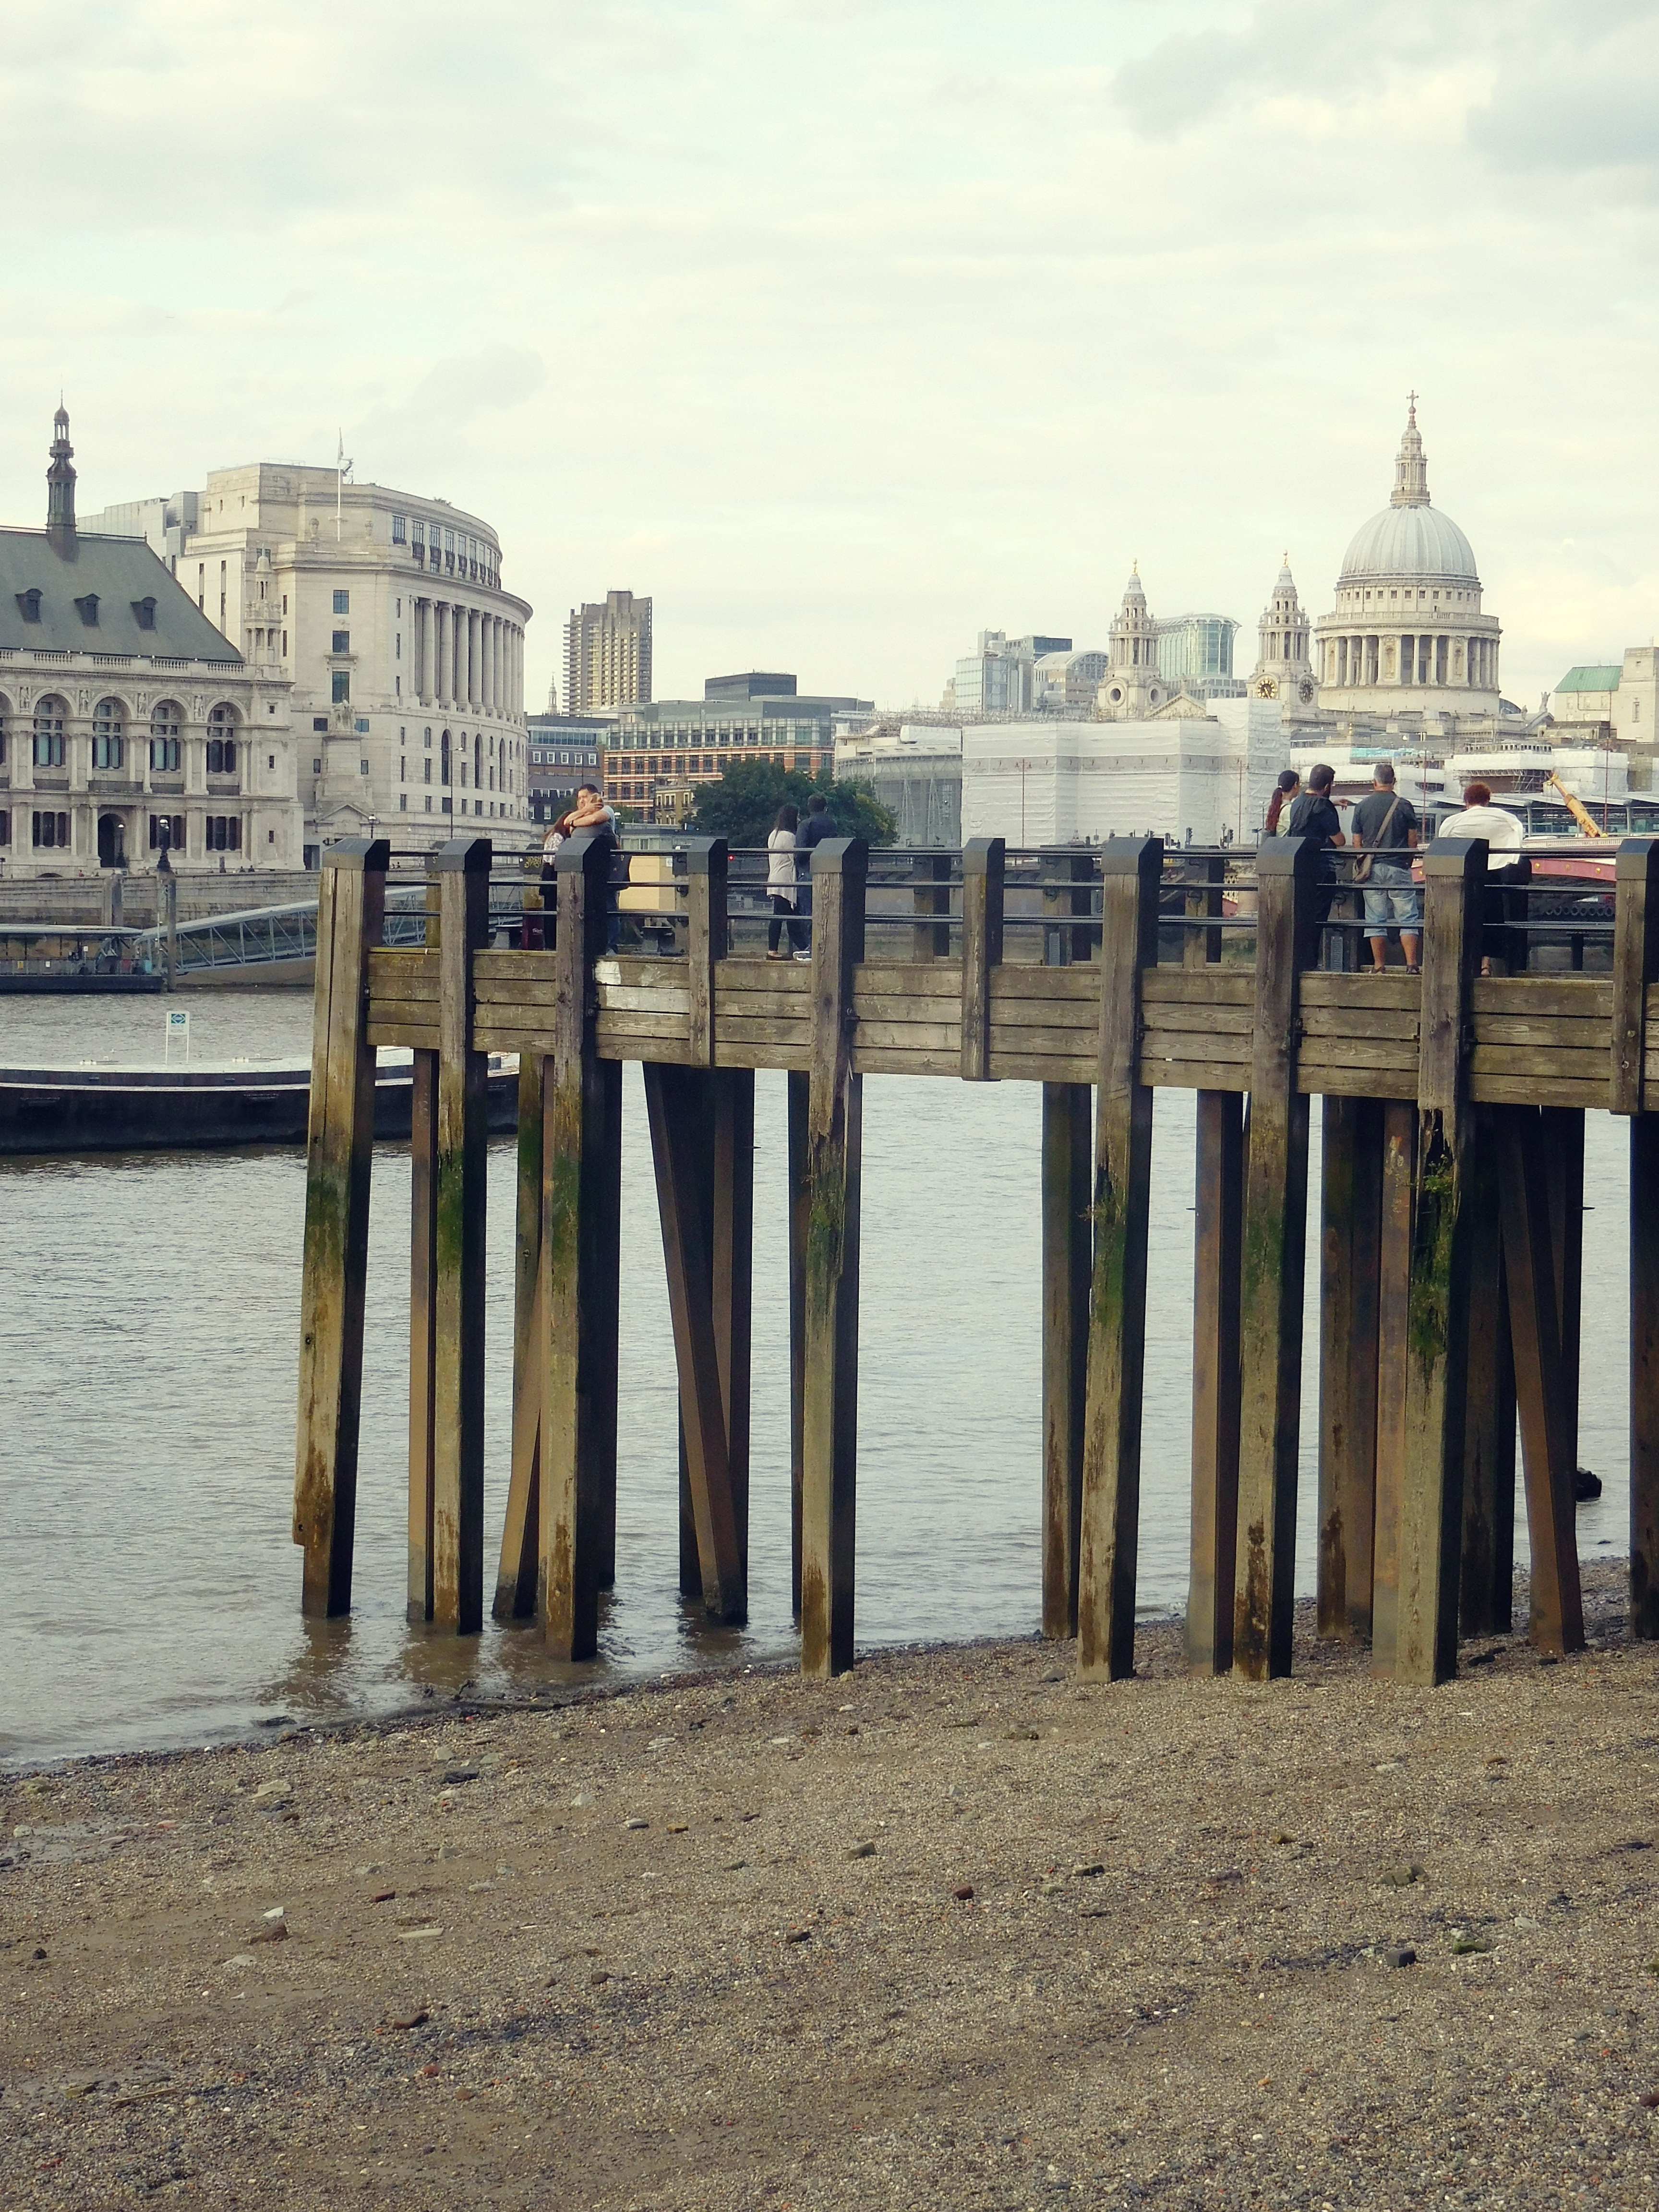
beach, sea, coast, water, architecture, boardwalk, skyline, town, building, old, city, pier, river, walkway, cityscape, travel, europe, landmark, sightseeing, cathedral, exterior, attraction, tourism, waterway, uk, england, capital, london, british, history, scene, european, famous, english, britain, kingdom, thames, urban area, st paul's